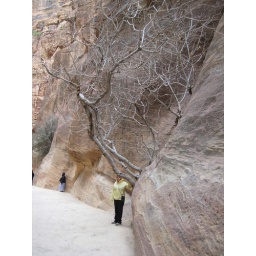
ginger by tree in petra canyon